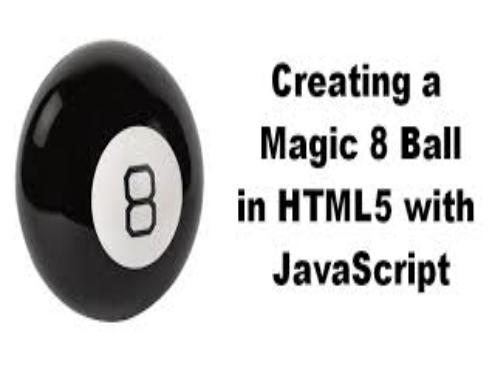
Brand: magic 8-ball
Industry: Leisure